Weedin Place fallout shelter

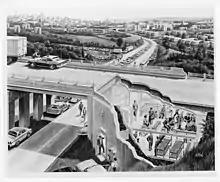
Black and white drawing of a bomb shelter under a highway (FEMA)

As a prototype "community fallout shelter", the structure is considered "perhaps the only one of its kind in the world" and "apparently the first, and only, fallout shelter ever constructed in the U.S. under a public roadway".